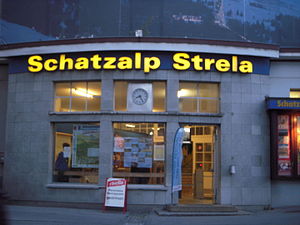
Schatzalp-Bahn
Indgangen til den nederste station (dalstationen), som ligger i Davos Platz
Indgangen til kabelbanen Schatzalpbahn i Davos Platz. 15. august 2012.
Schatzalp-Bahn er en kabelbane, der forbinder Davos i Schweiz med den sydvendte skråning, Schatzalp, højt over byen.